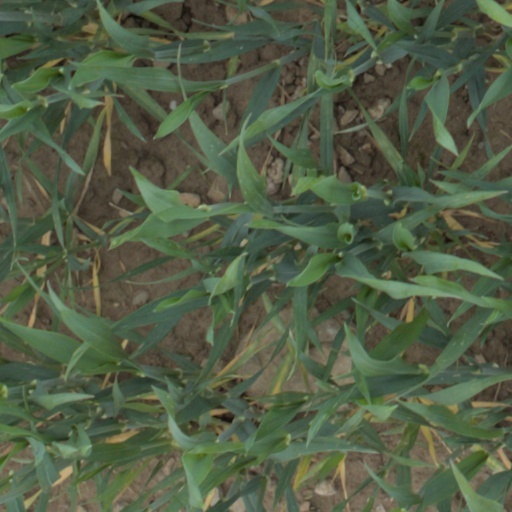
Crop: wheat